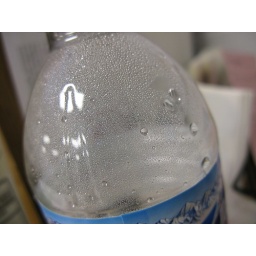
Just a water bottle sitting about my desk....haven't taken a drink from it in a while....